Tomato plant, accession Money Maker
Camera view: bottom (45 deg); turntable rotation: 0 degrees
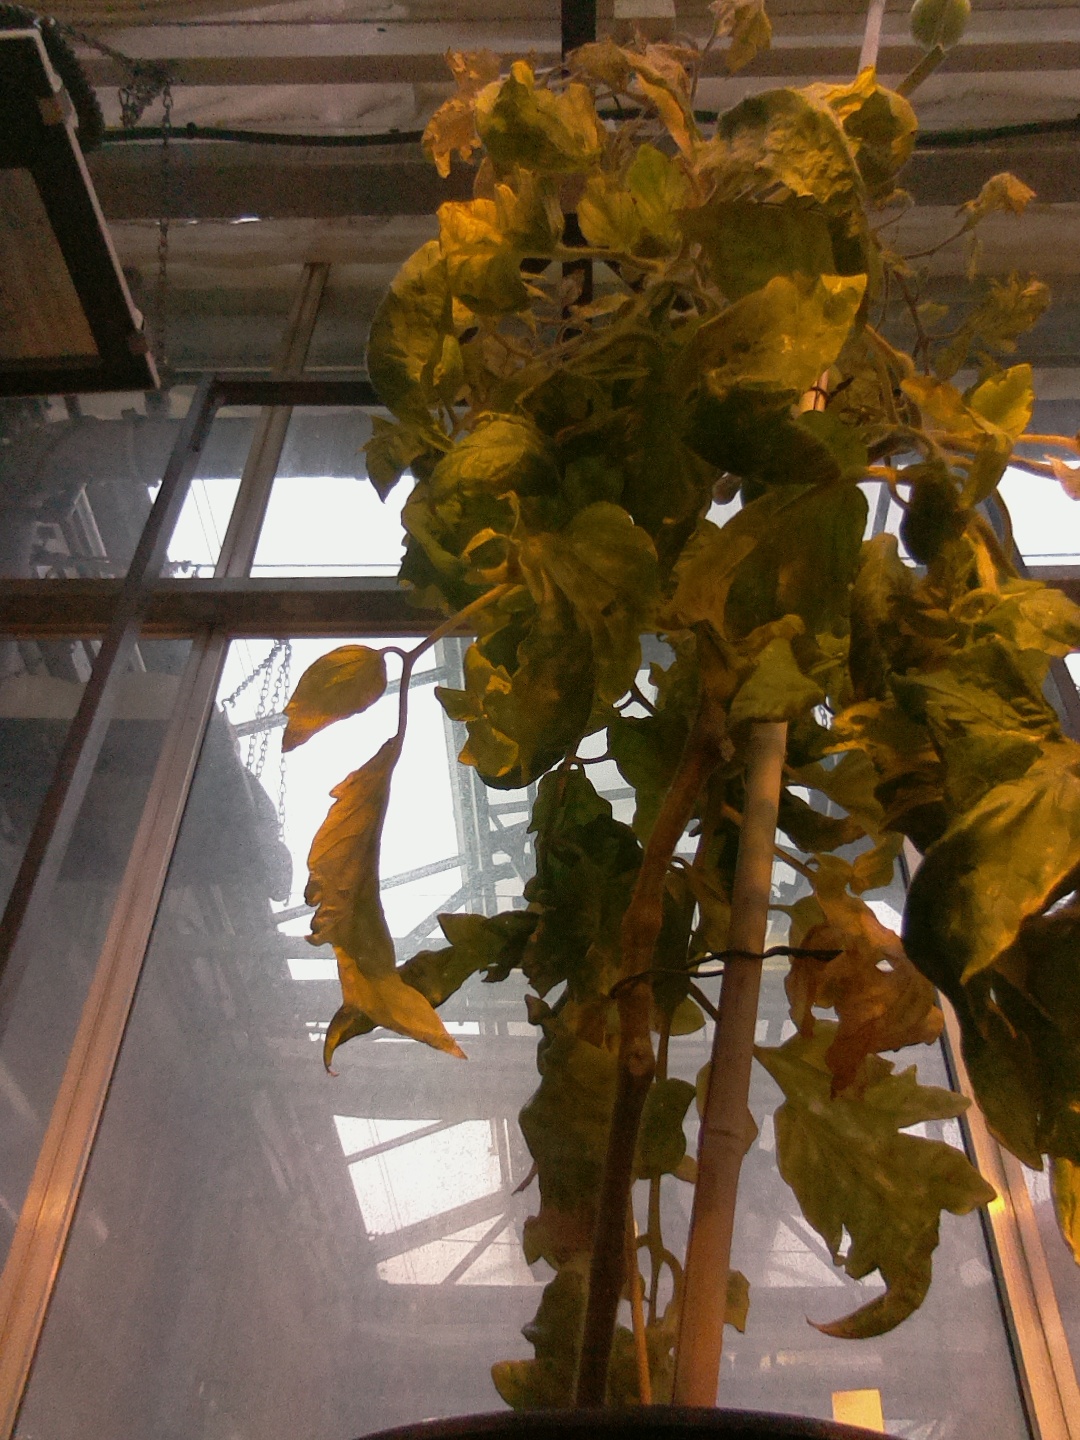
BBCH growth stage 83: 30%-40% of fruits show typical fully ripe color